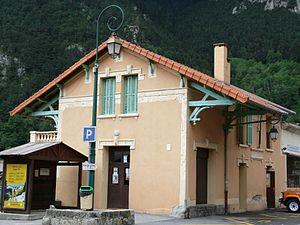
Saint-Martin-Vésubie - Ancienne gare du tramway de la Vésubie
Les Tramways des Alpes-Maritimes desservaient l'arrière pays niçois et les villes isolées de ce département montagneux et côtier. Le réseau donnait correspondance aux Chemins de fer de Provence.
Saint-Martin-Vésubie est une commune française située dans le département des Alpes-Maritimes en région Provence-Alpes-Côte d'Azur. Ses habitants sont les Saint-Martinois.